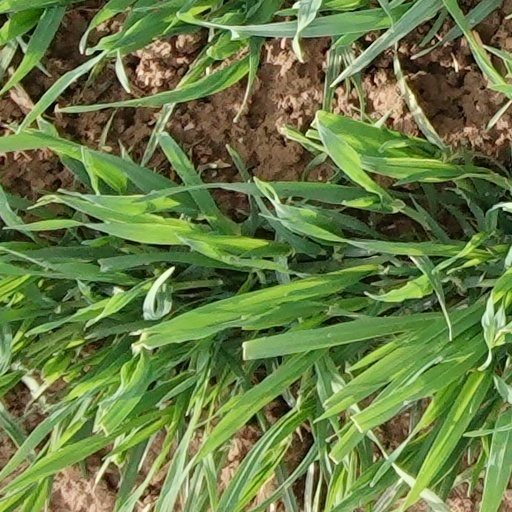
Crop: wheat